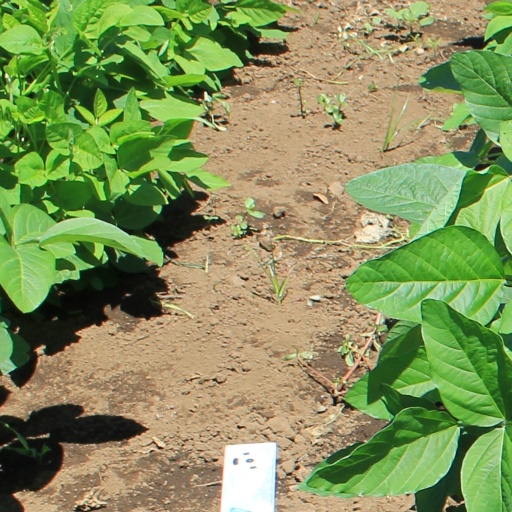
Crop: soybean